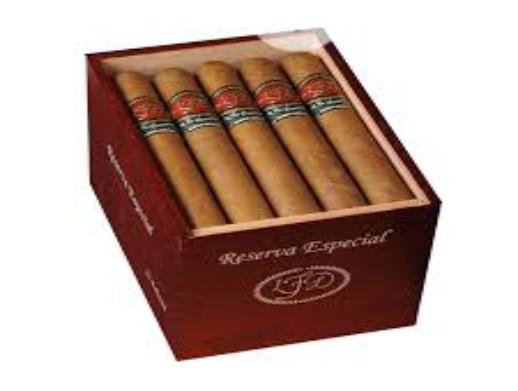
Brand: La Flor Dominicana
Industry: Necessities